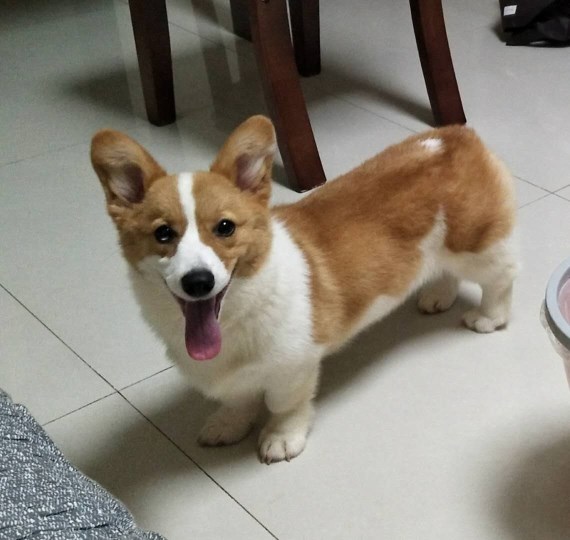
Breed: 2909-n000116-Cardigan